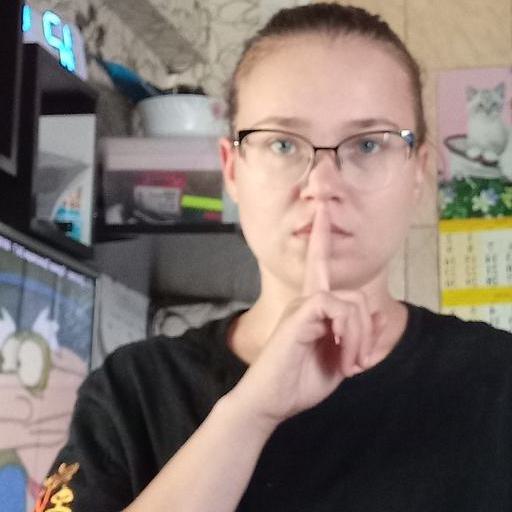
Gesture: mute